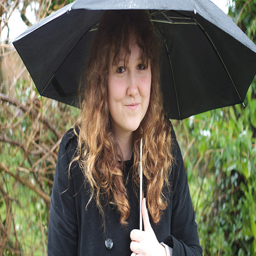
A young lady holding a black umbrella in front of green bushes and trees.
a close up of a person holding an umbrella
A woman holding a black umbrella over her head.
Woman in black outfit holding a black umbrella outdoors.
A woman in a black coat holds an umbrella in the rain.